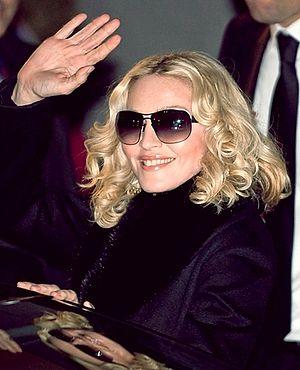
L'artiste américaine Madonna a entamé sa carrière d'actrice dès 1979, avant même d'avoir enregistré son premier 45 tours, en jouant dans le film underground A Certain Sacrifice, qu'elle a tourné entre 1979 et 1981 lors de son arrivée à New York. Toutefois, c'est en 1985 que sa carrière d'actrice débute vraiment grâce au film Recherche Susan désespérément. Les critiques positives pour ses débuts dans ce qui est son premier film commercial la poussent à participer à plusieurs films, dont les films à succès Dick Tracy, Une équipe hors du commun et Evita, pour lequel elle reçoit un Golden Globe de la meilleure actrice en 1997.